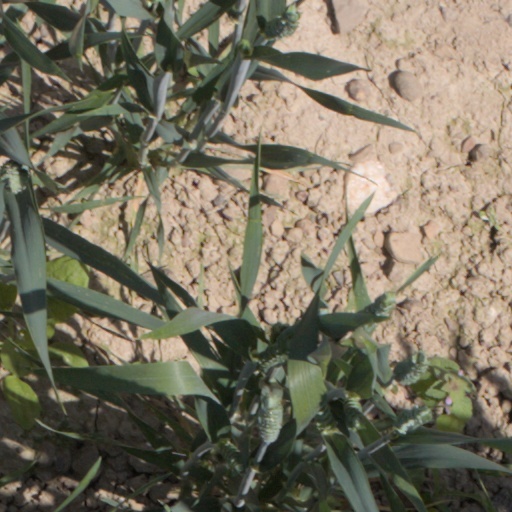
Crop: wheat